Alina Bivol

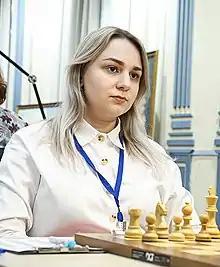
Bivol at Russian Championship Superfinal 2021

Bivol was granted the Woman International Master title in 2013. Her three norms were scoring 6 points out of 10 games in Kimry in 2009, 4.5/9 in Kostroma and 5/9 at the Chigorin Memorial in 2012.